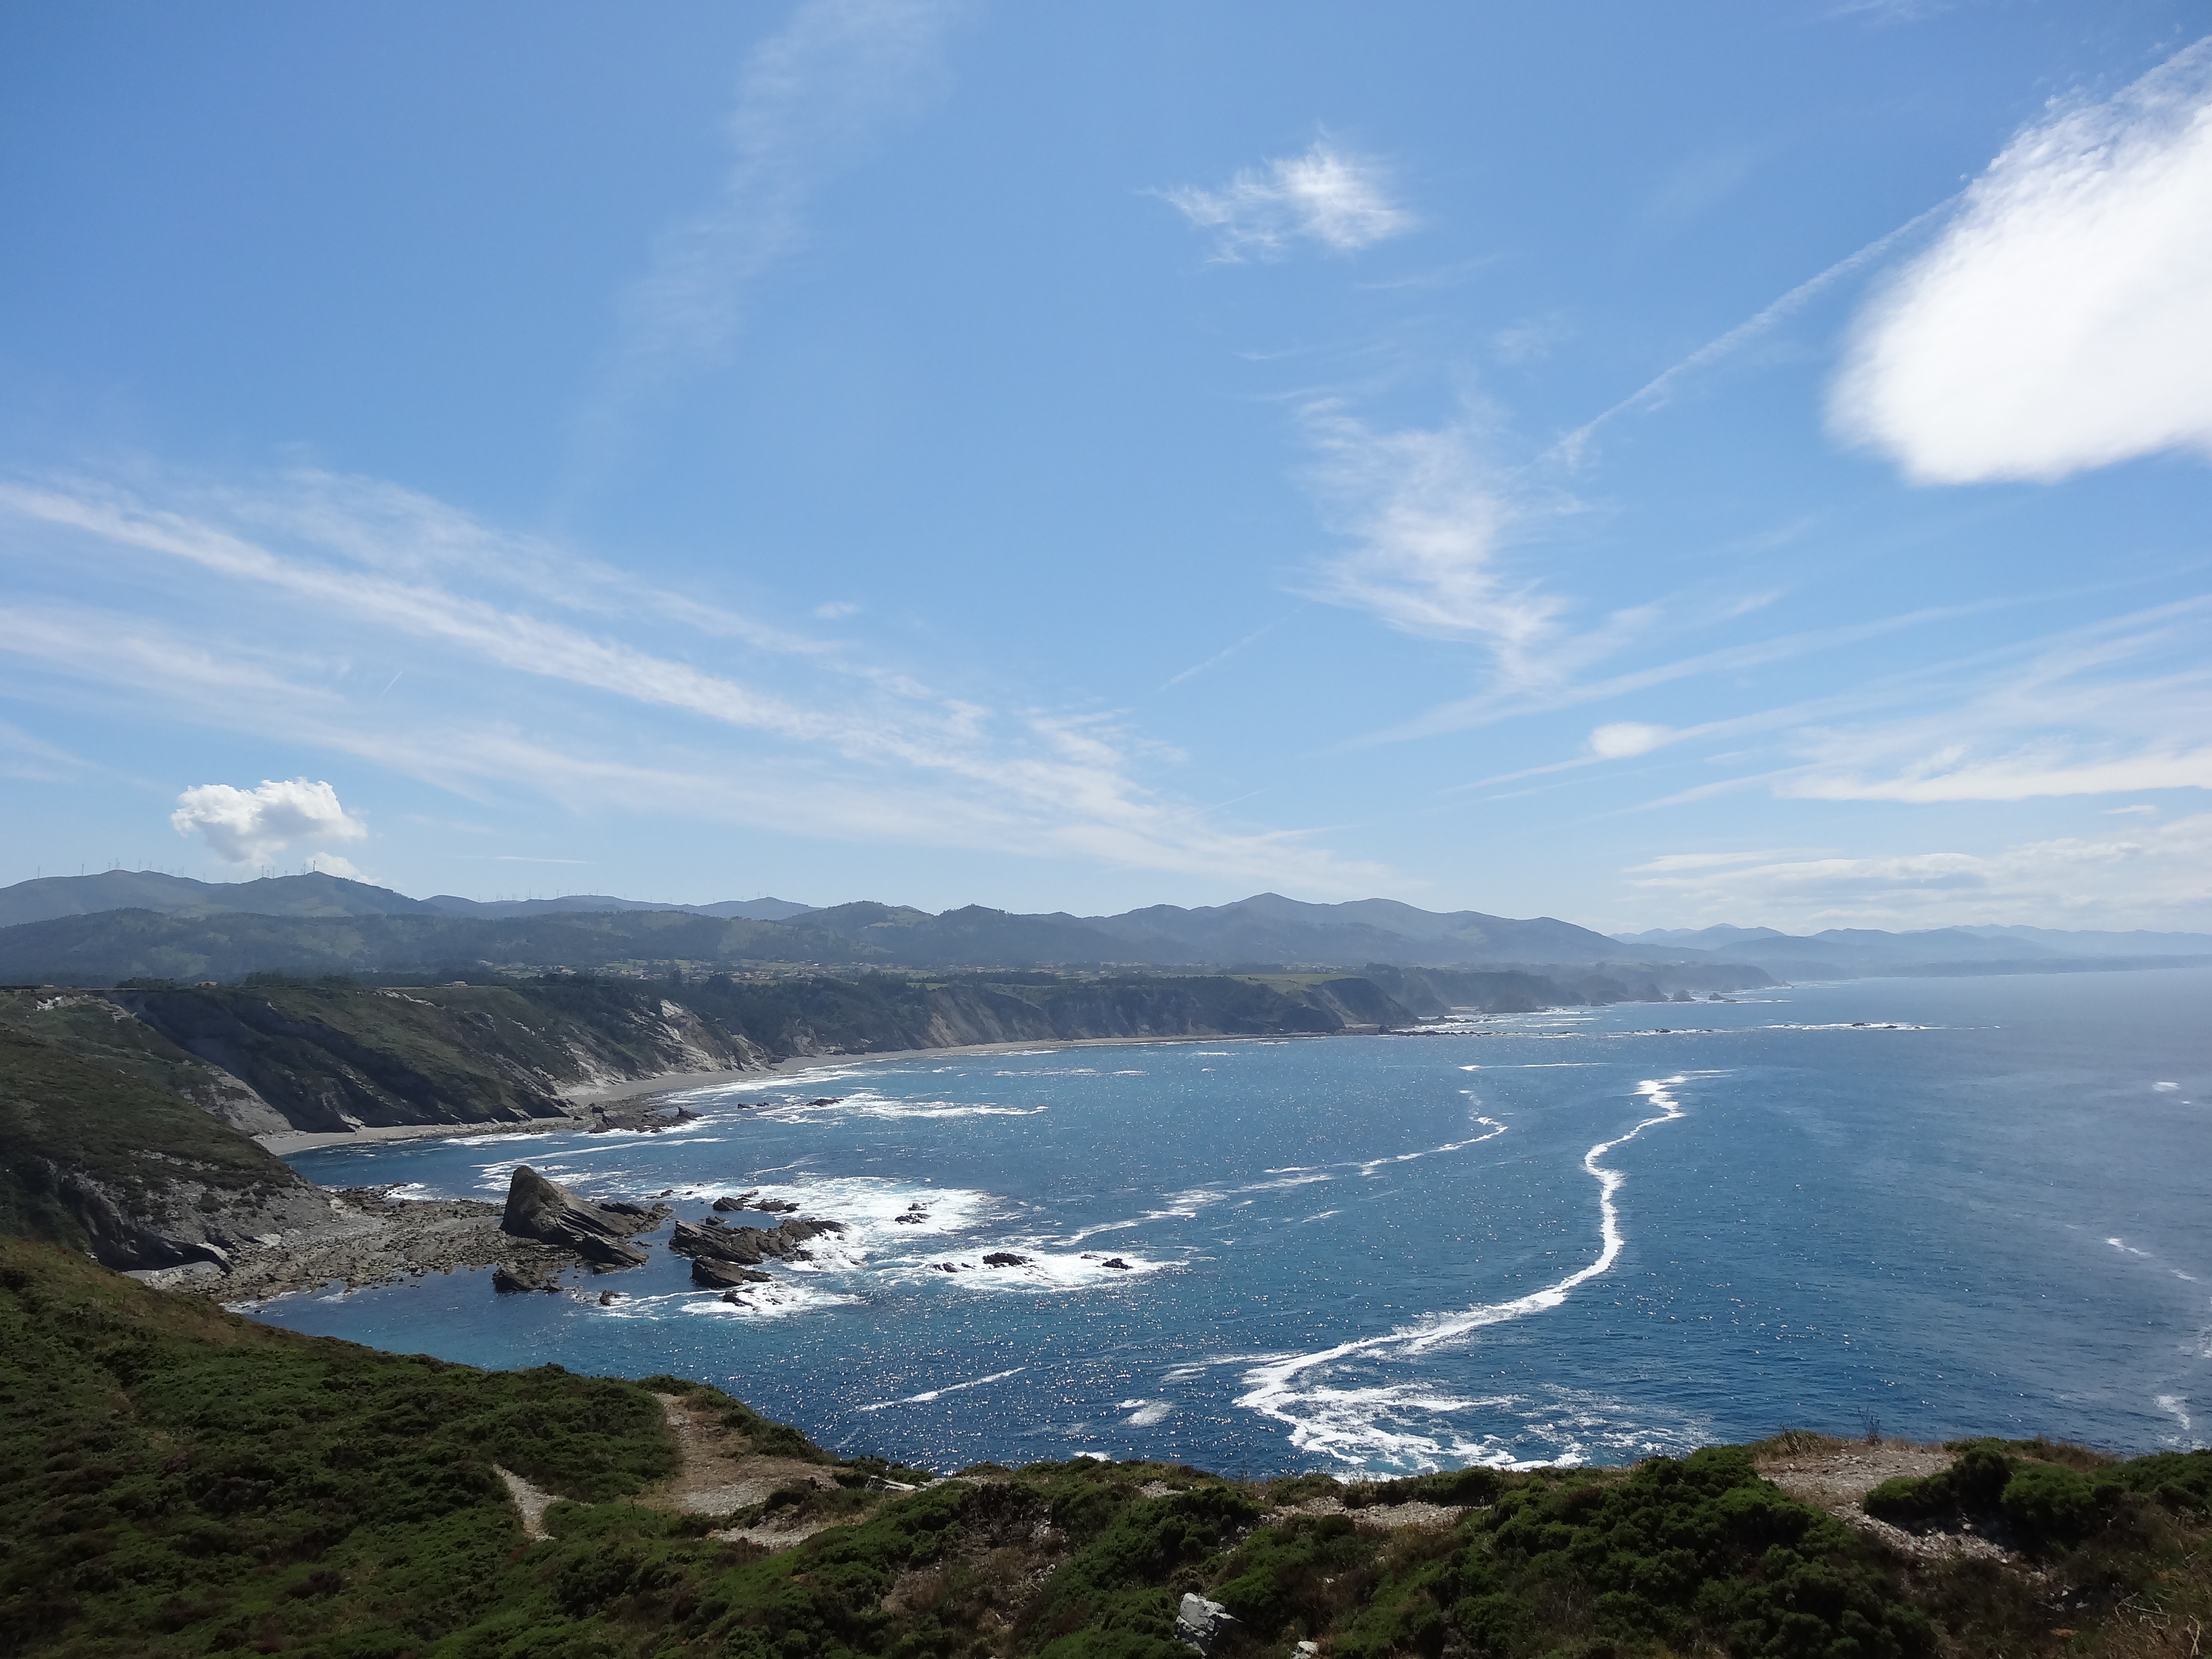
beach, landscape, sea, coast, ocean, horizon, cloud, sky, shore, lake, vacation, cliff, cove, bay, fjord, reservoir, terrain, body of water, clouds, costa, loch, cape, asturias, landform, geographical feature